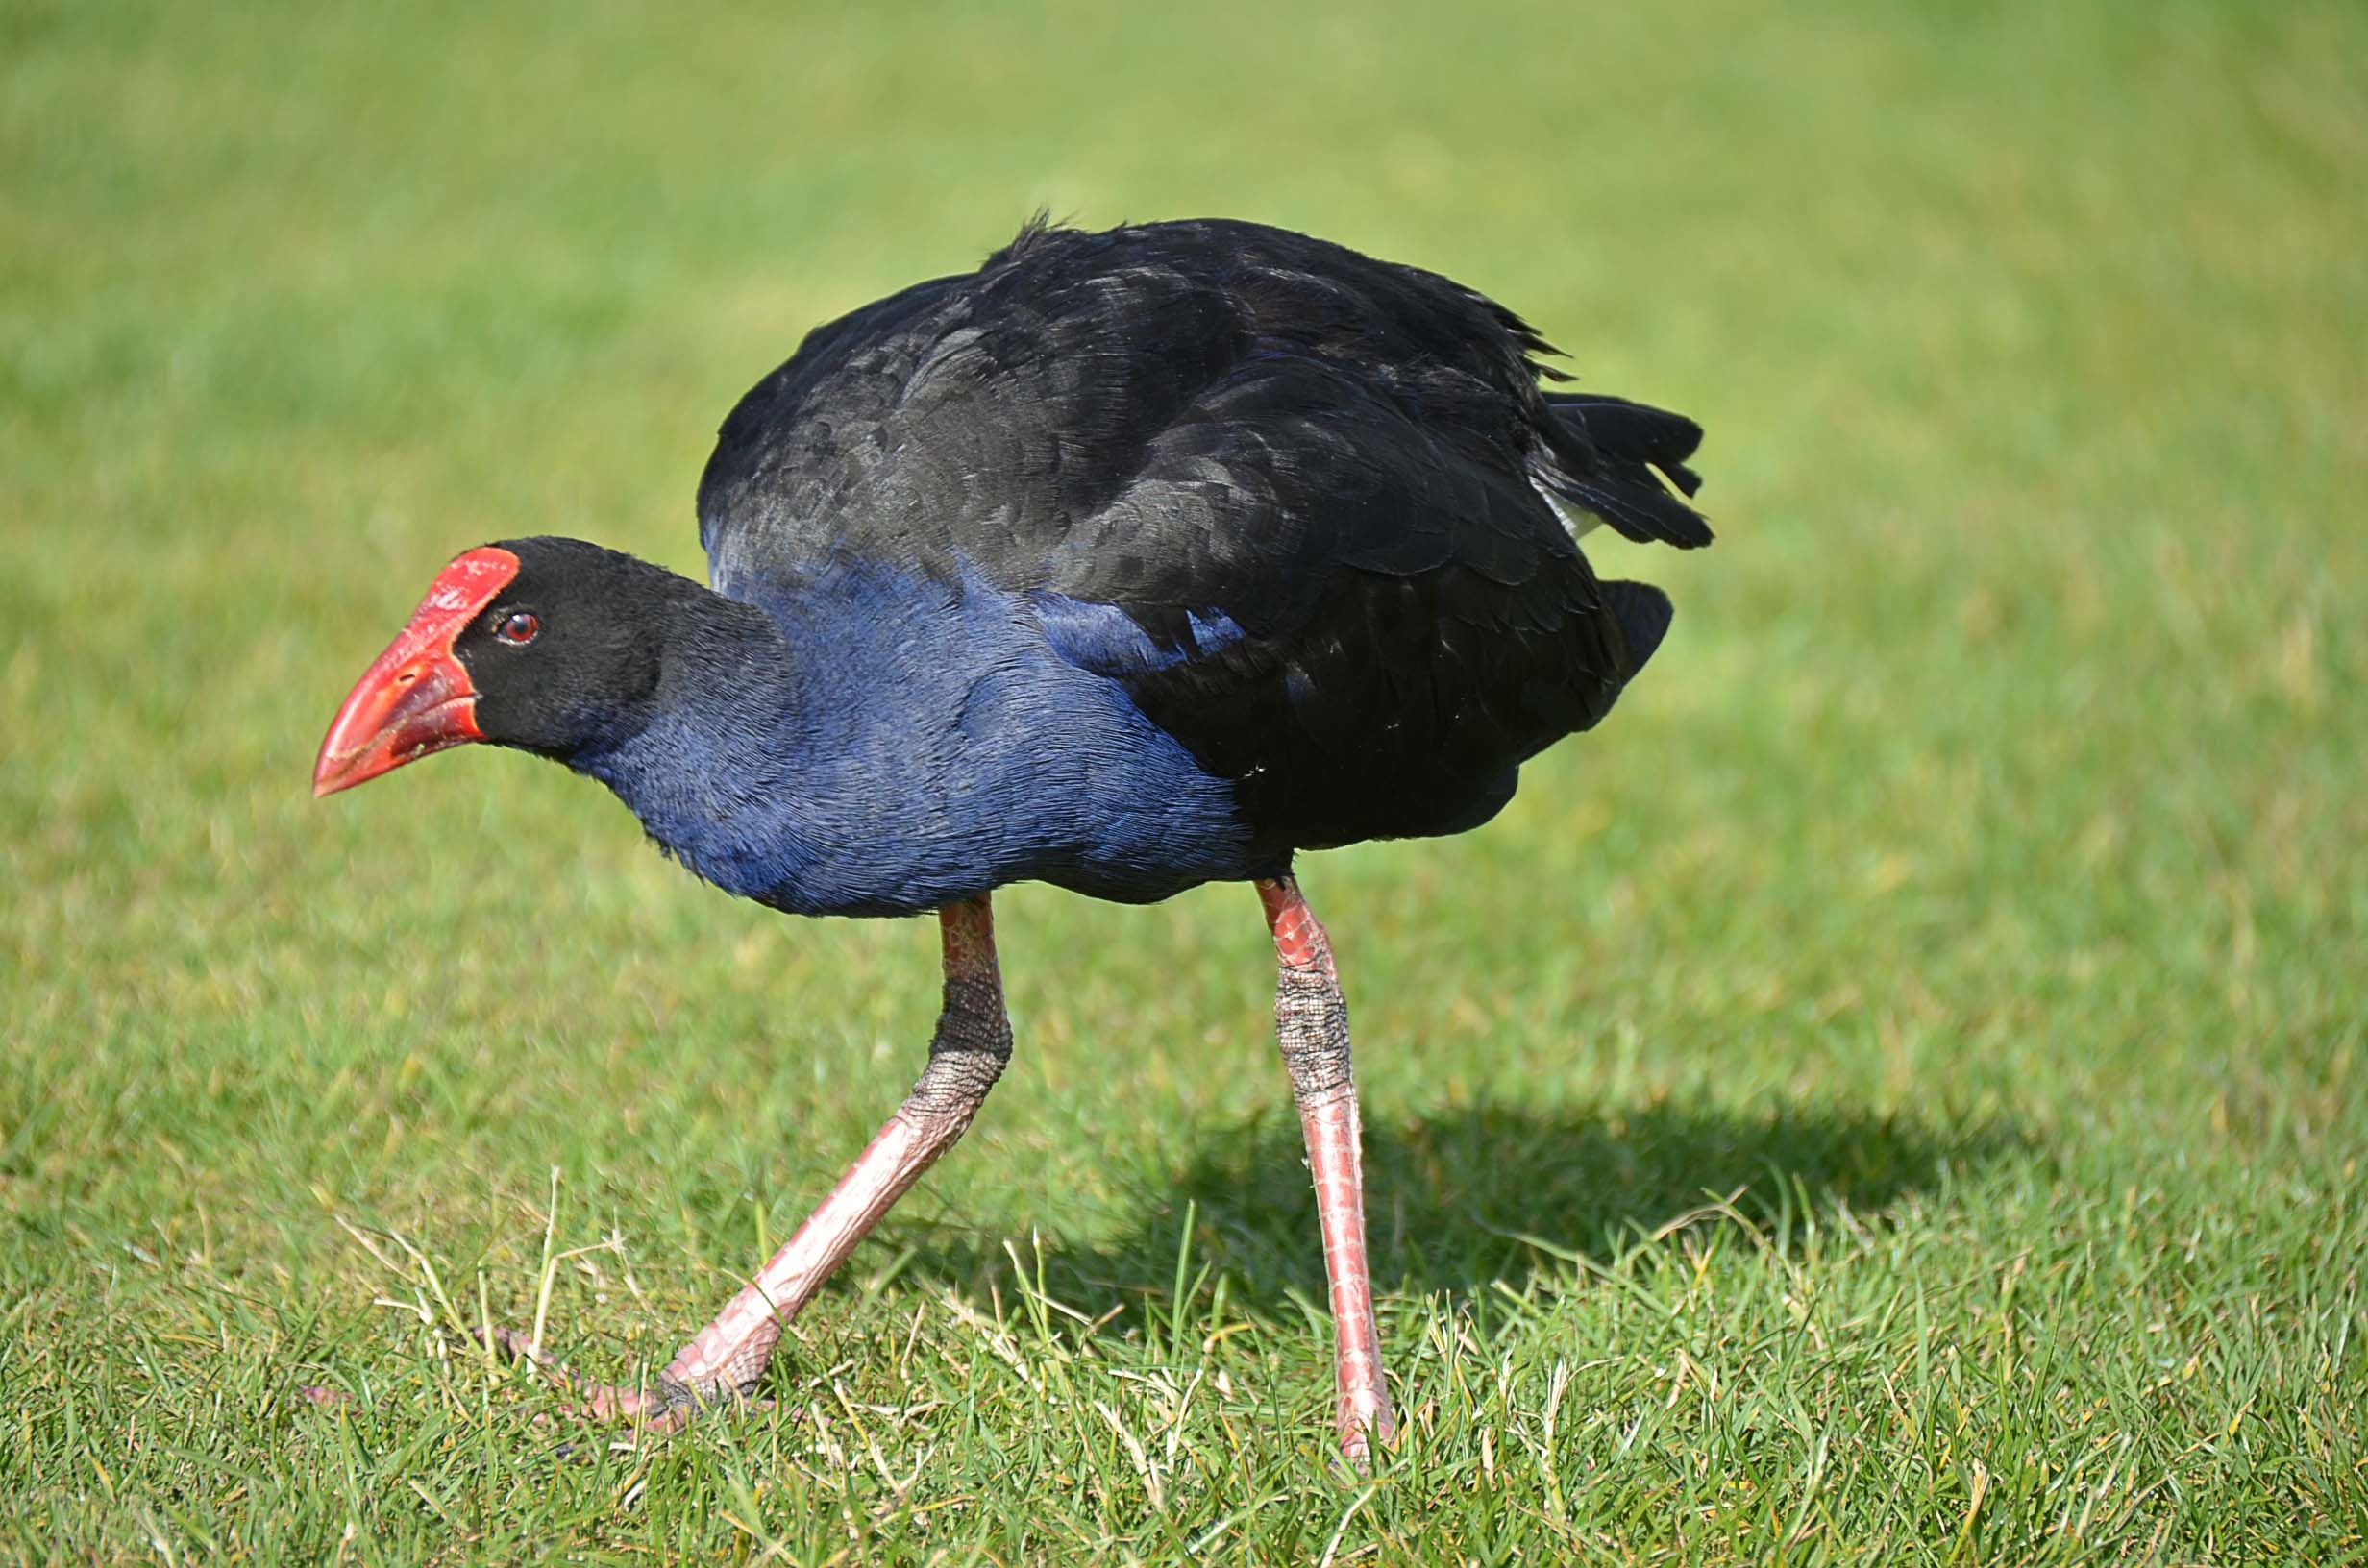
bird, wildlife, beak, fauna, stork, new zealand, vertebrate, ibis, pukeko, white stork, ciconiiformes, crane like bird